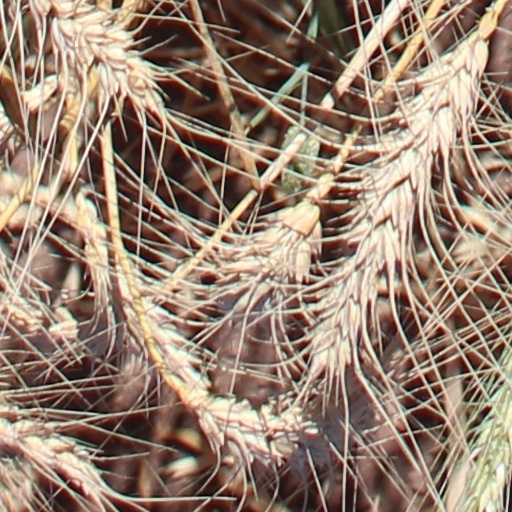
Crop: wheat